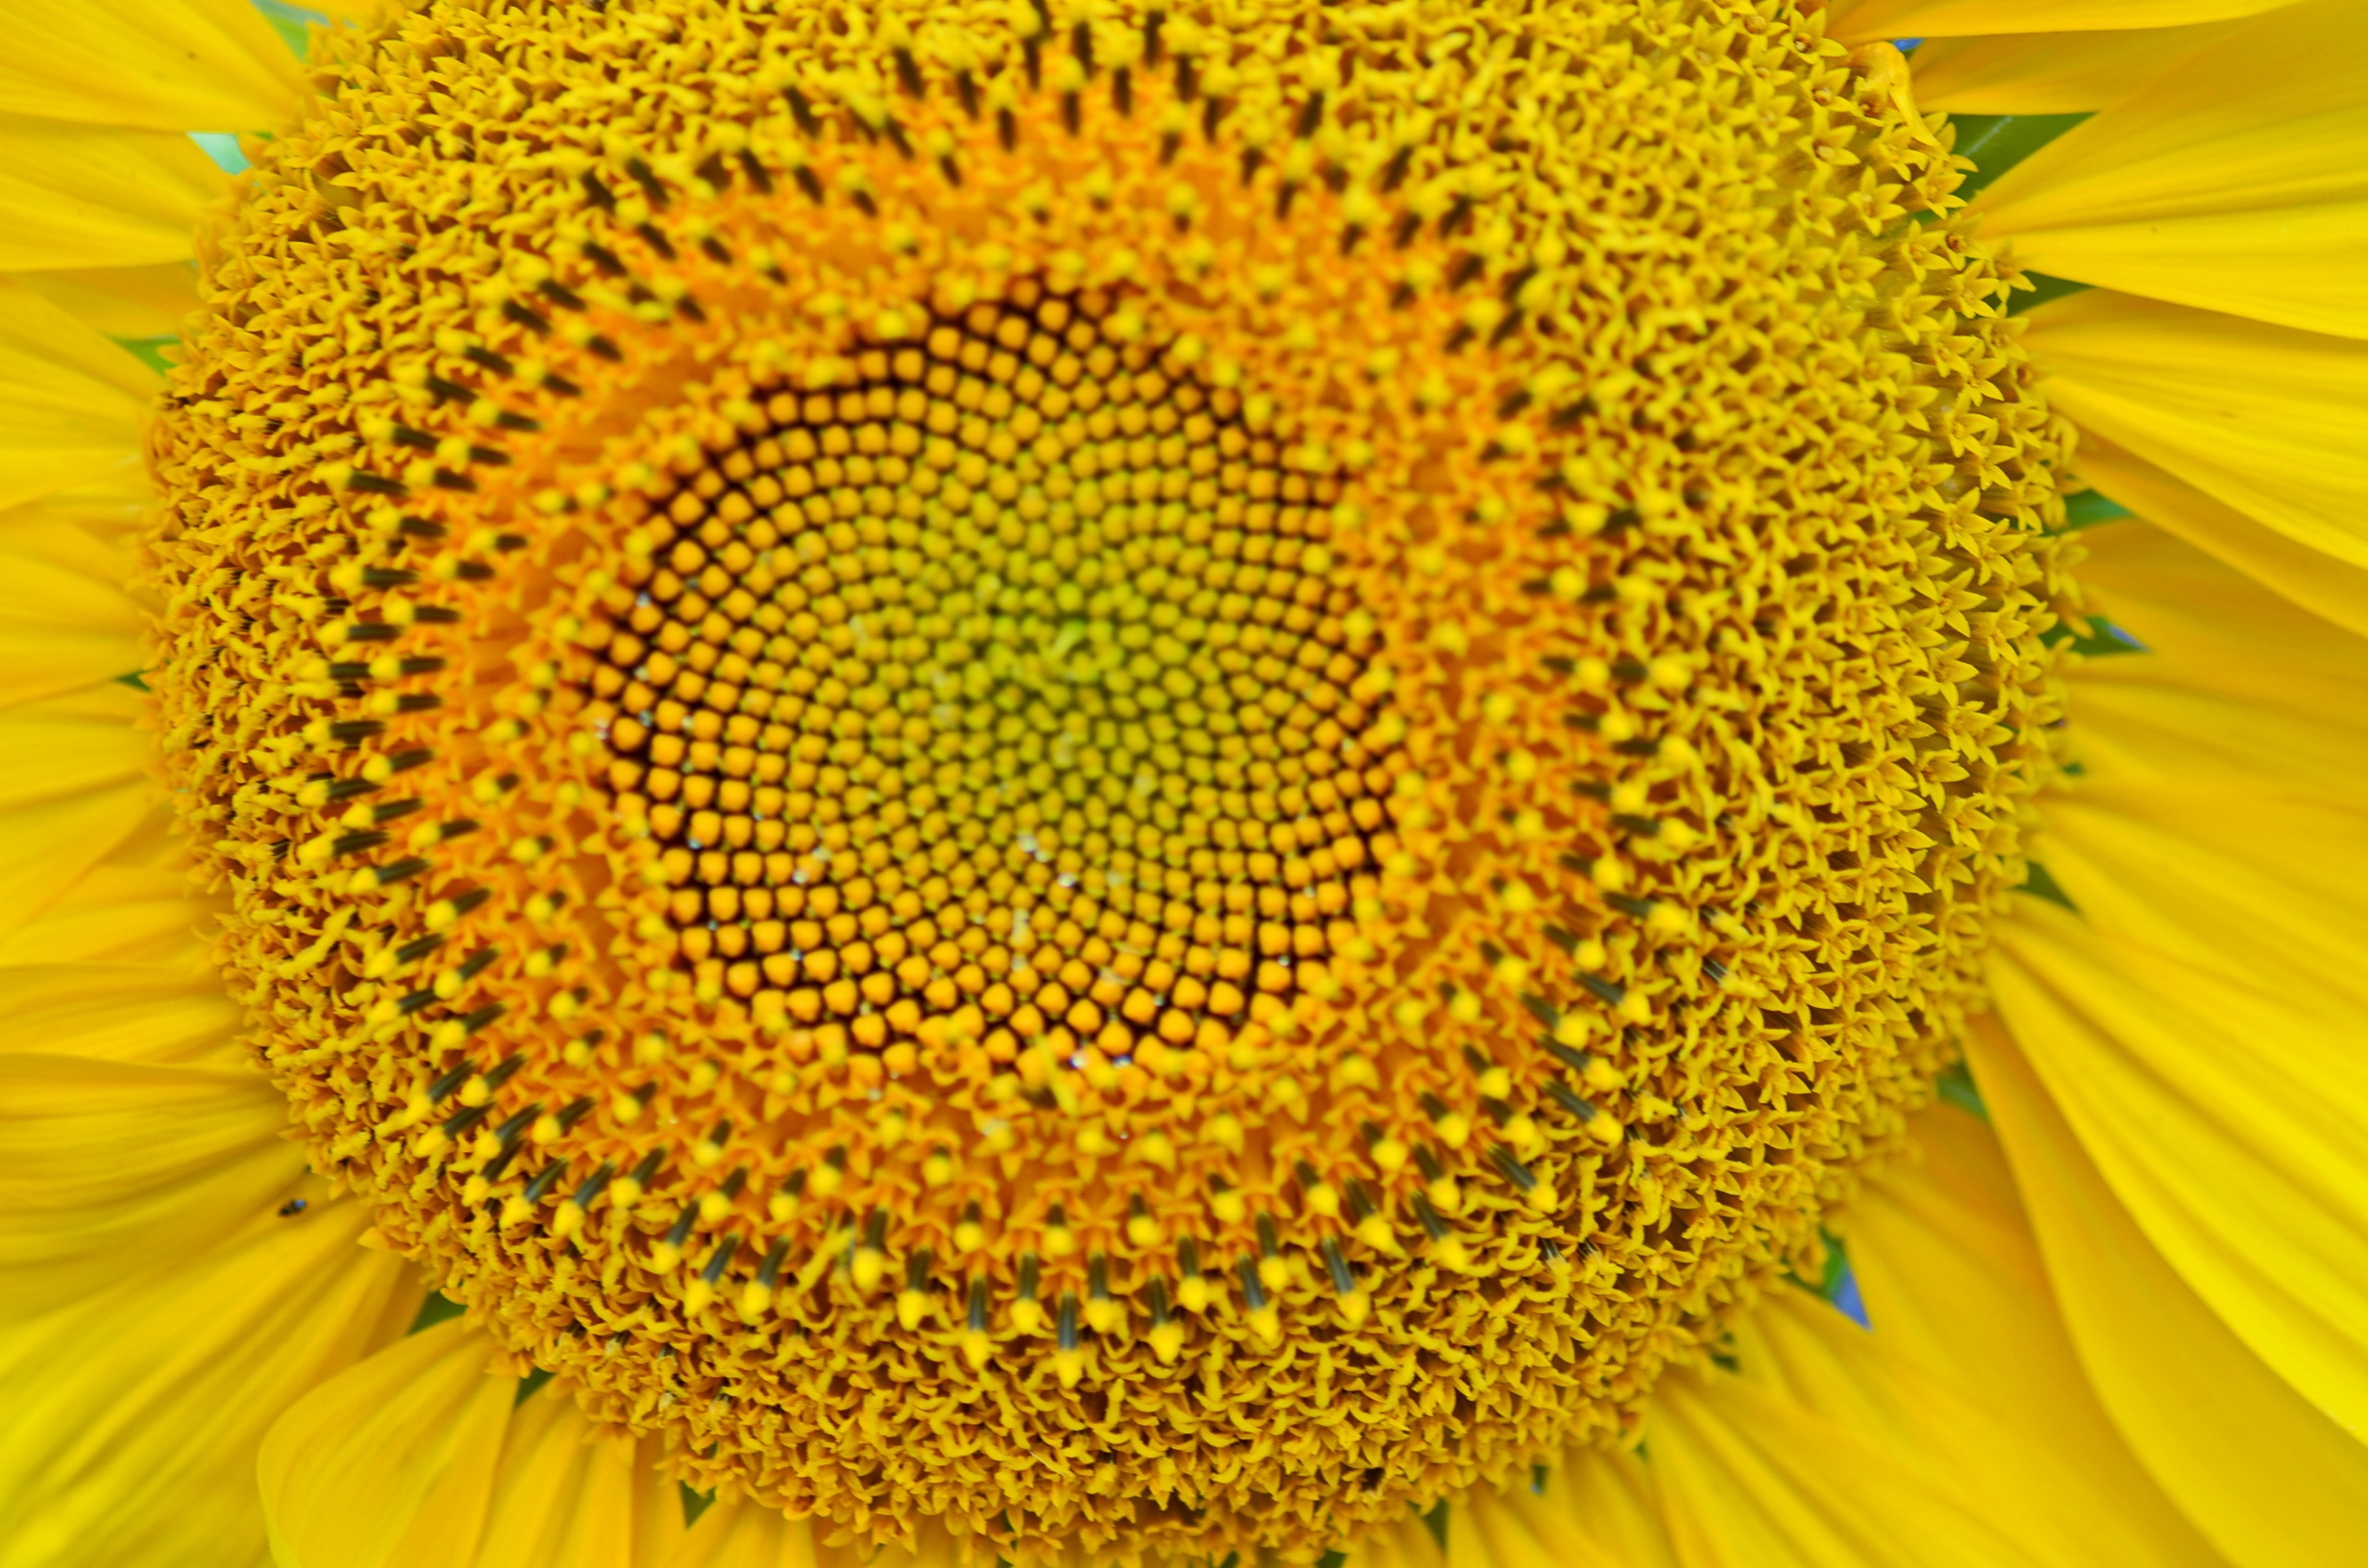
nature, growth, plant, field, flower, petal, summer, pollen, natural, blooming, yellow, flora, season, sunflower, close up, bright, vegetarian food, macro photography, flowering plant, daisy family, asterales, sunflower seed, plant stem, land plant